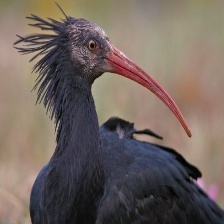
Species: BALD IBIS
Scientific name: GERONTICUS EREMITA